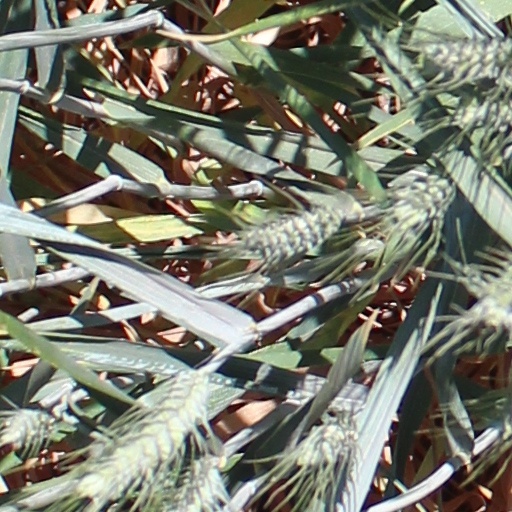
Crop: wheat